Leeds East Airport

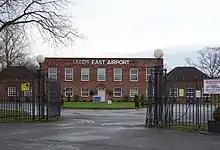
Buildings at Leeds East Airport

The site was sold on 23 December 2014 to Makins Yorkshire Strawberries except for a section containing the Air Cadets. Makins intends to keep the airfield operational.